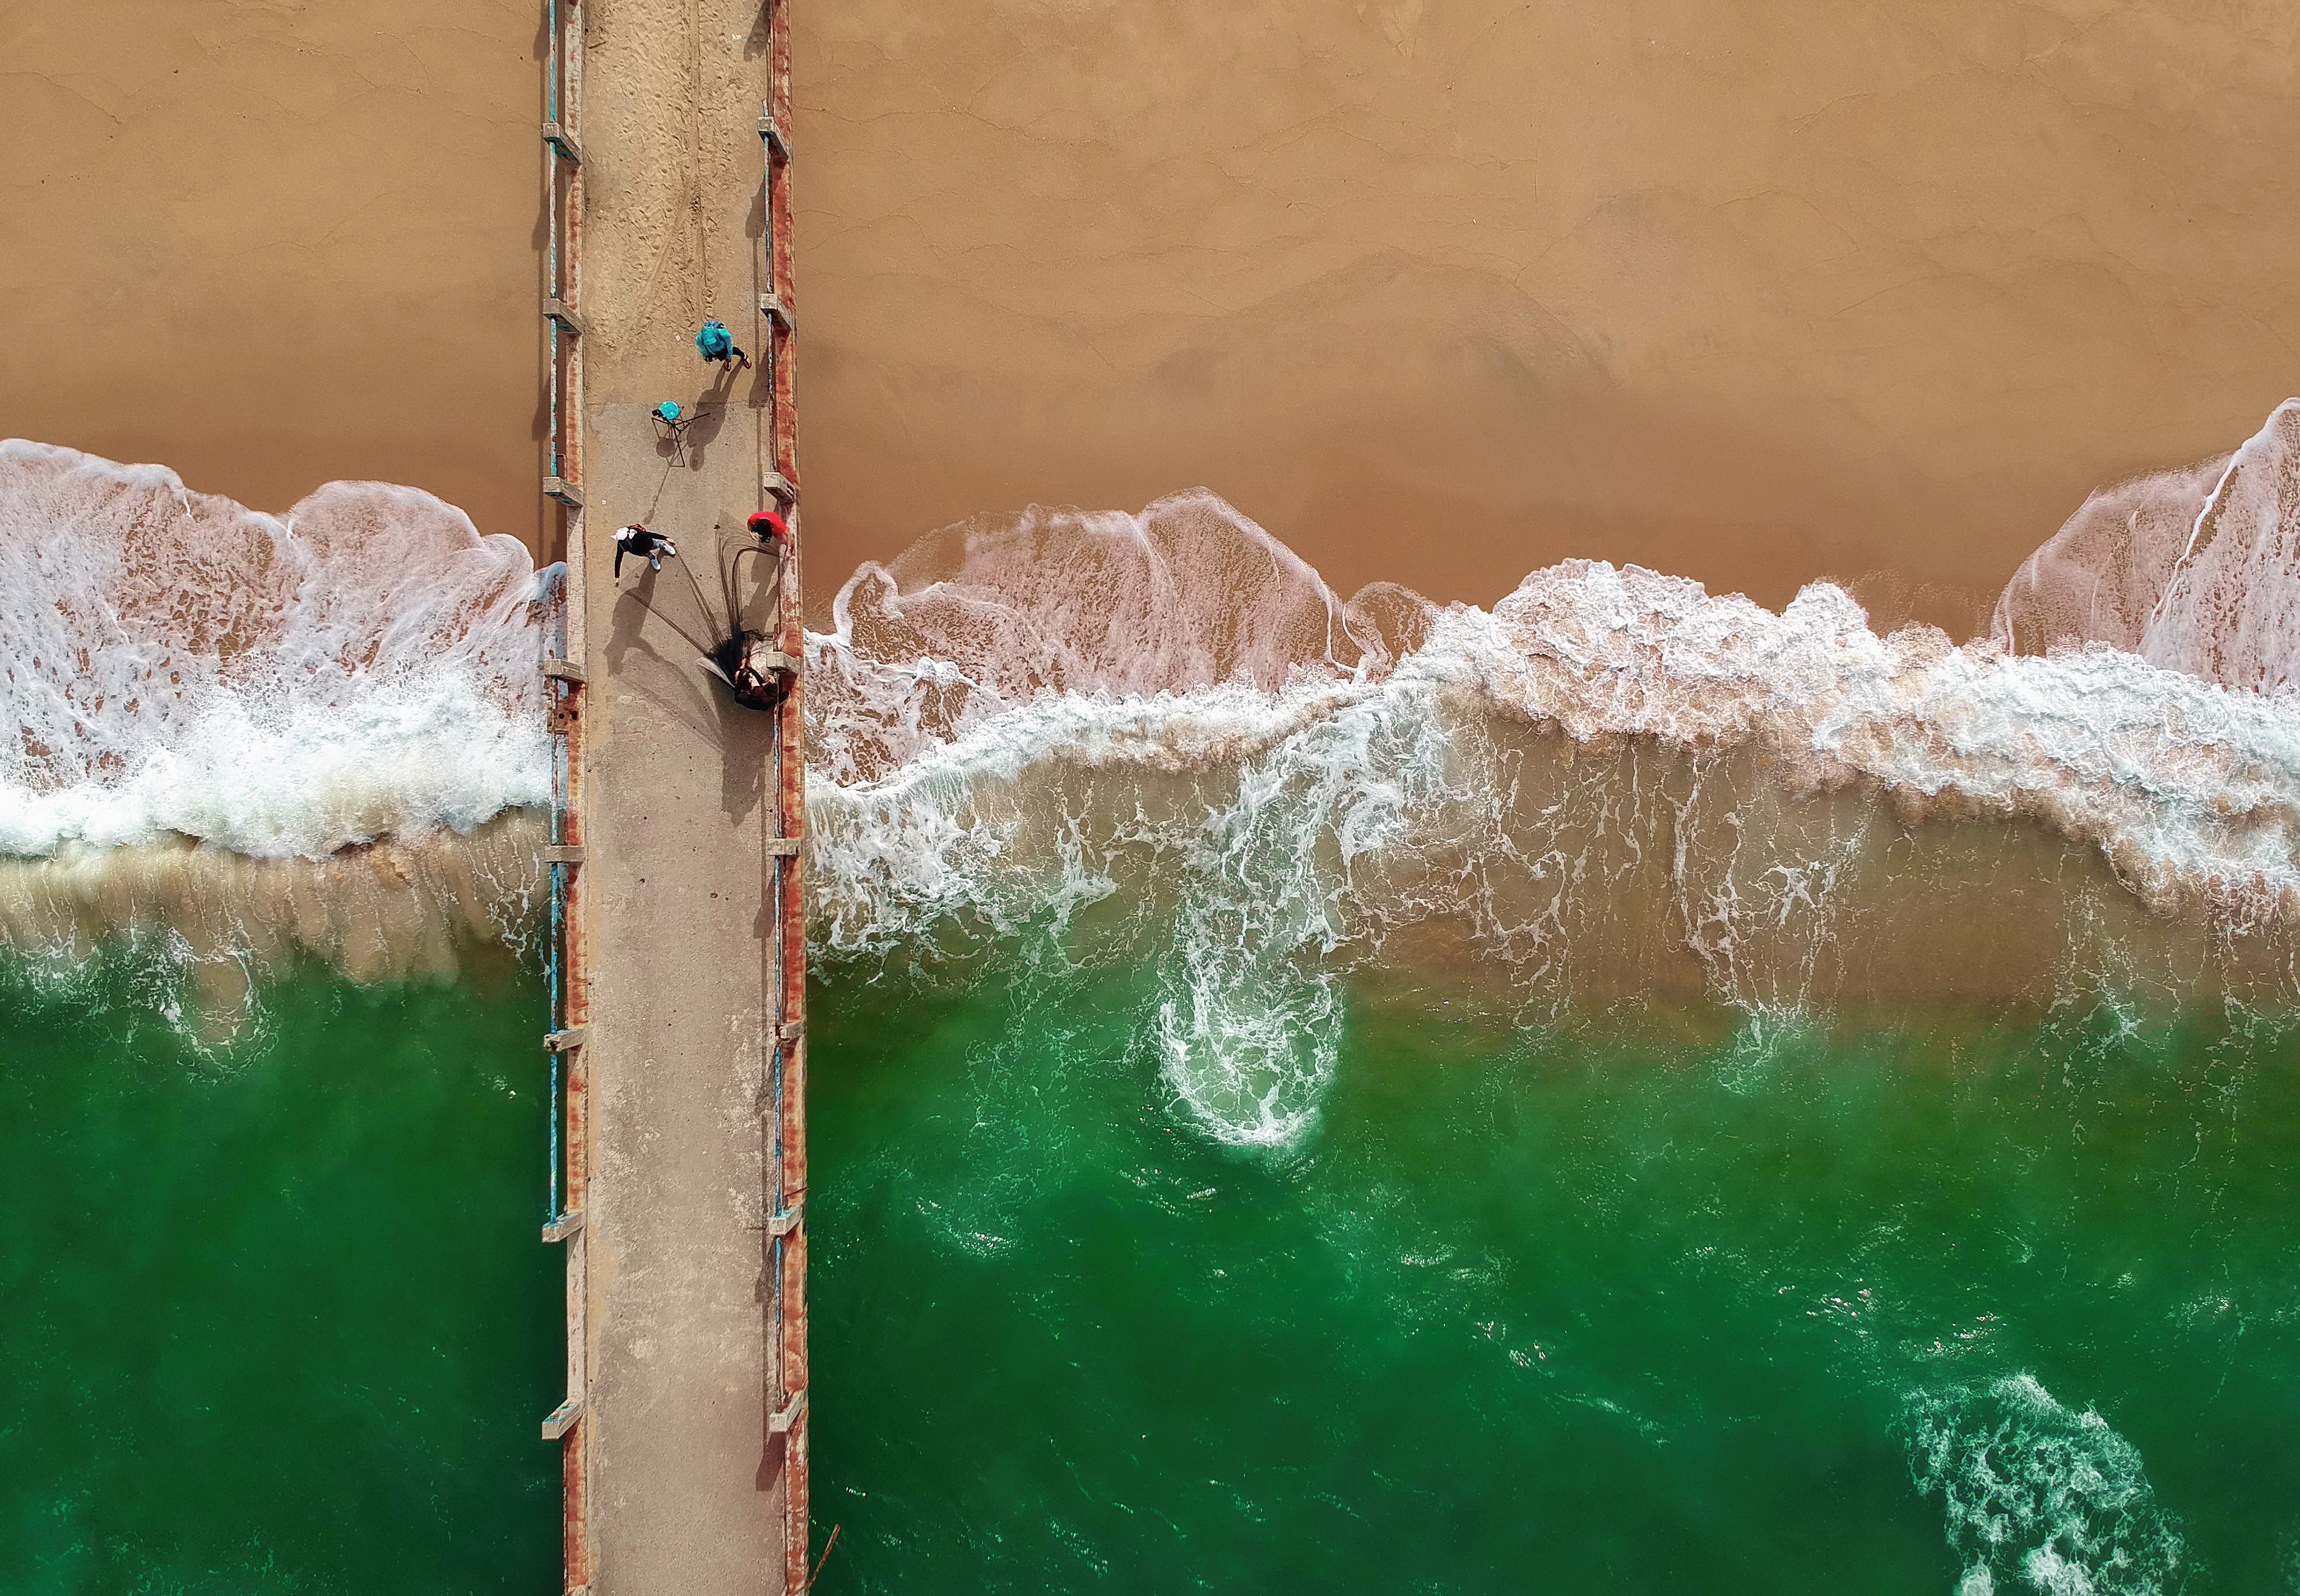
water